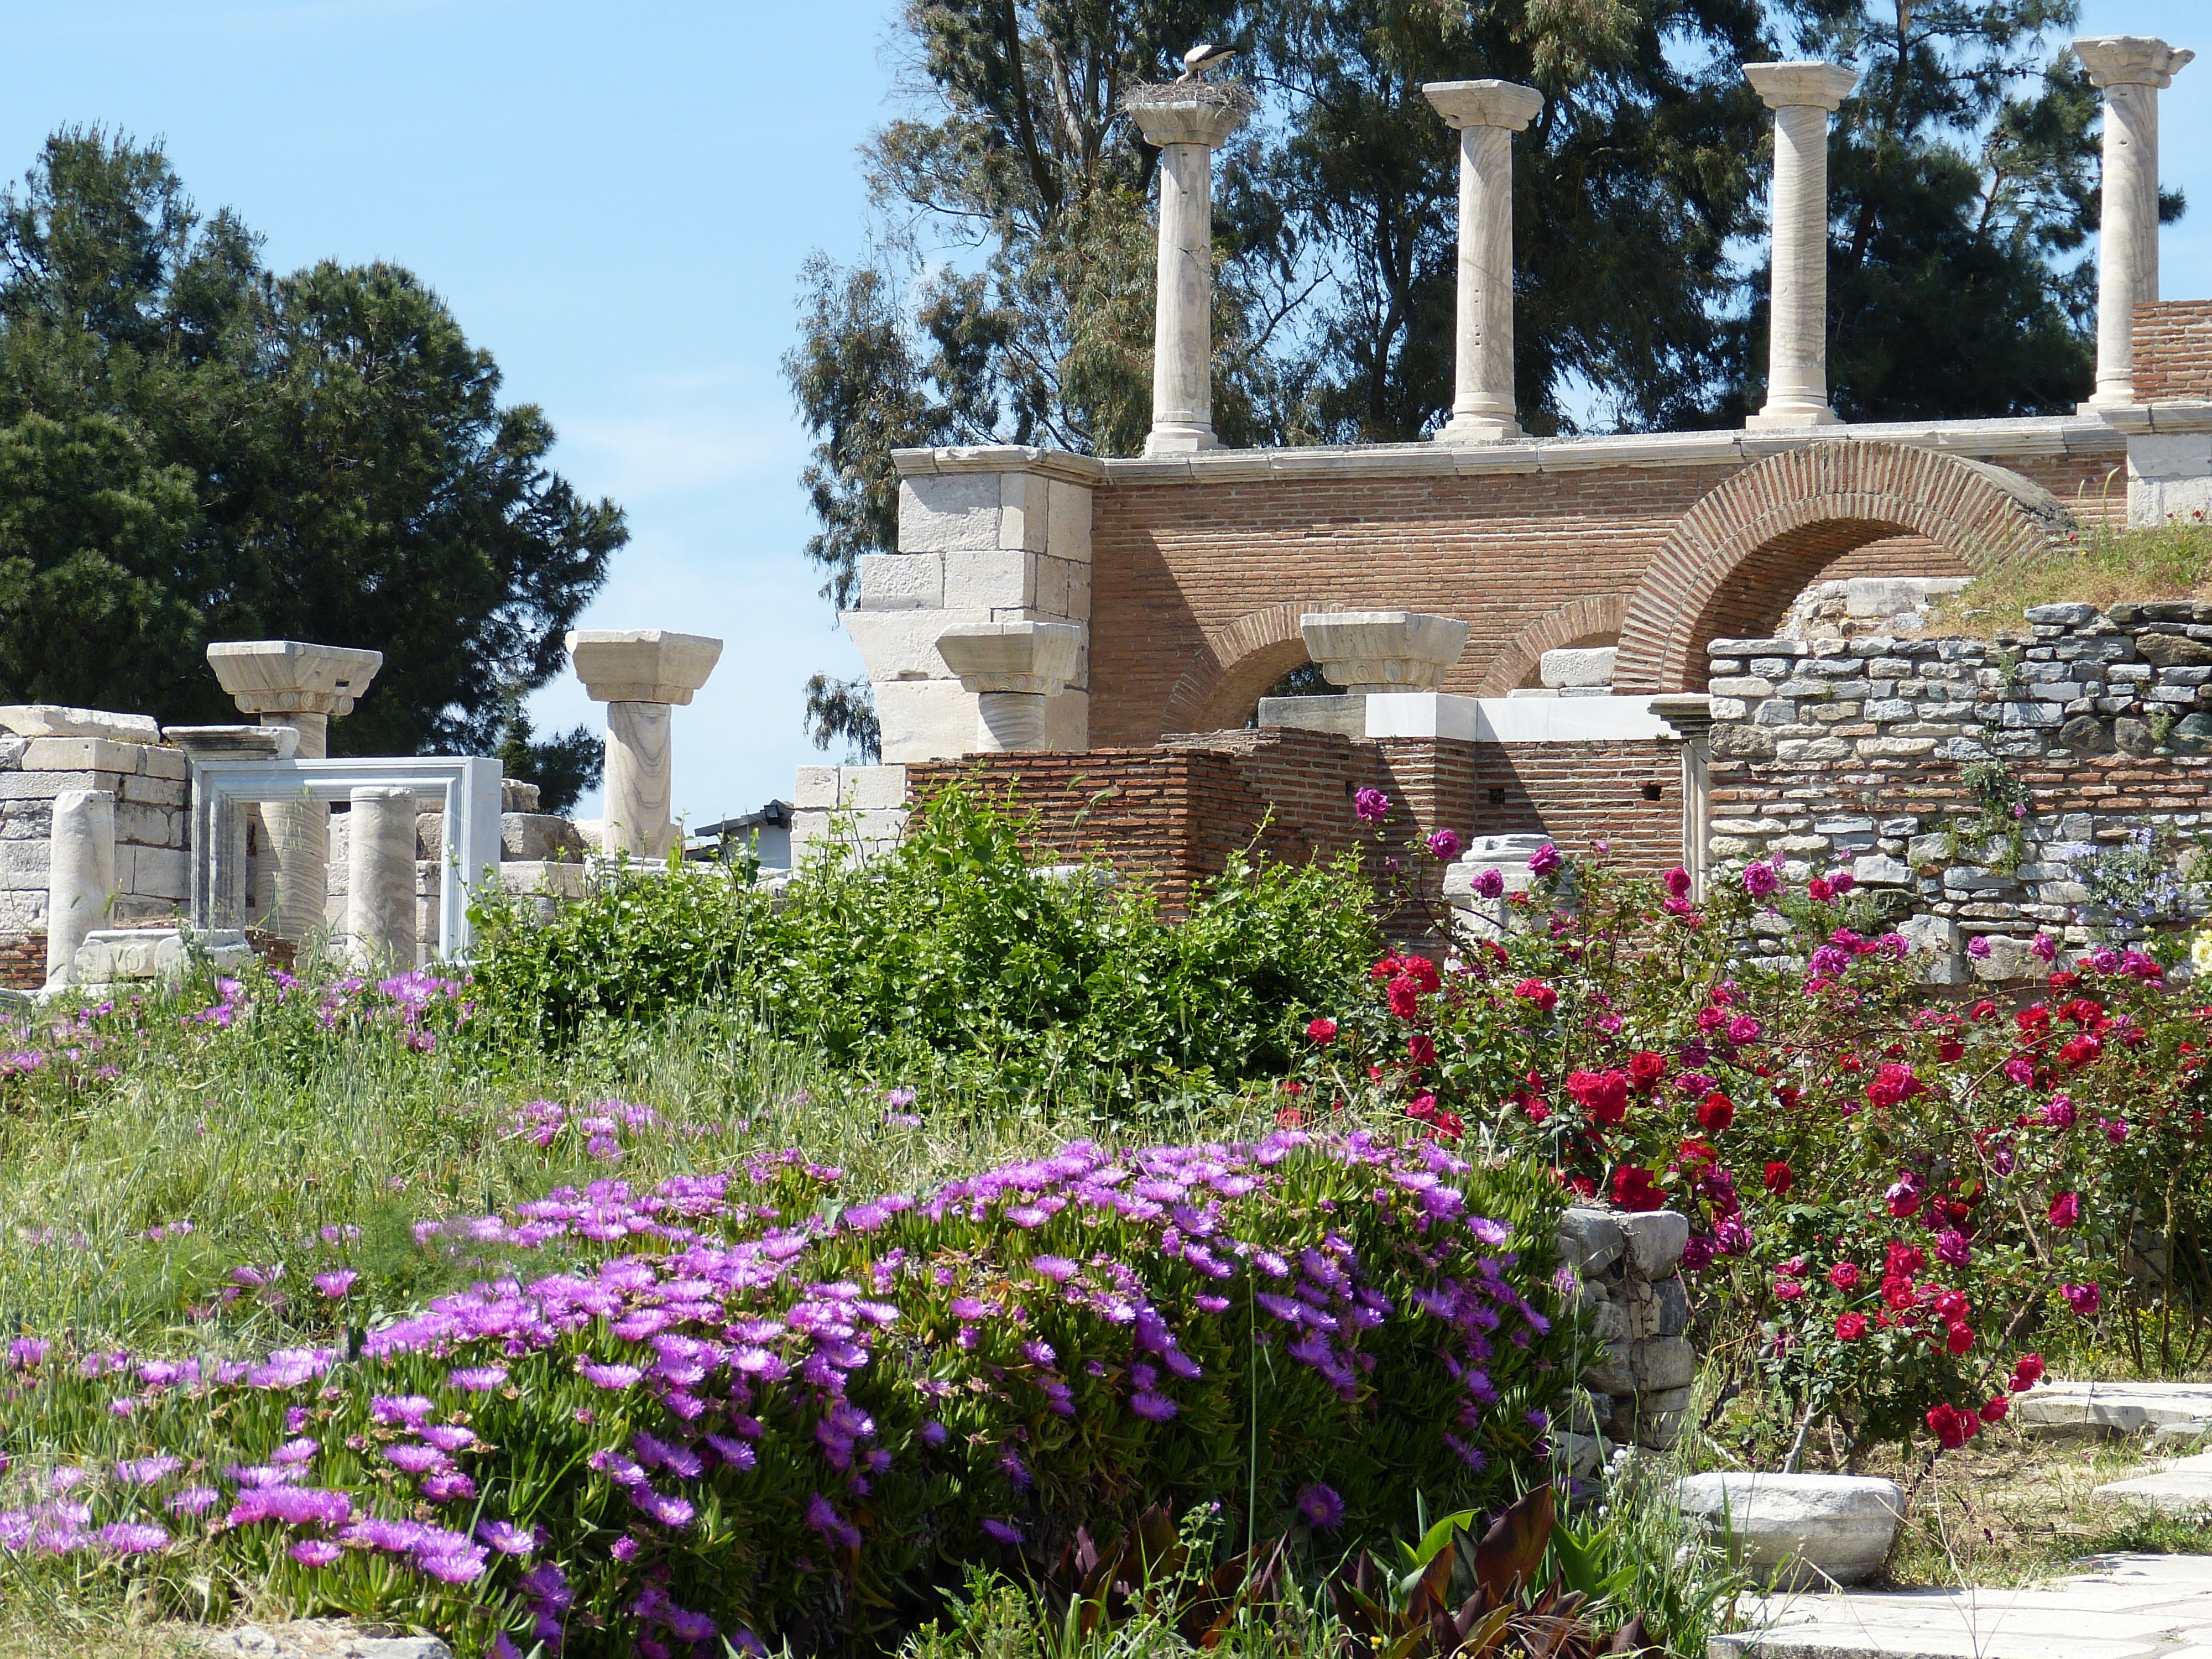
plant, lawn, antique, flower, home, stone, pillar, cottage, backyard, botany, ruin, garden, tourism, flora, world heritage, places of interest, landscaping, archaeology, temple, shrub, unesco, estate, yard, antiquity, classical architecture, ephesus, ice plant